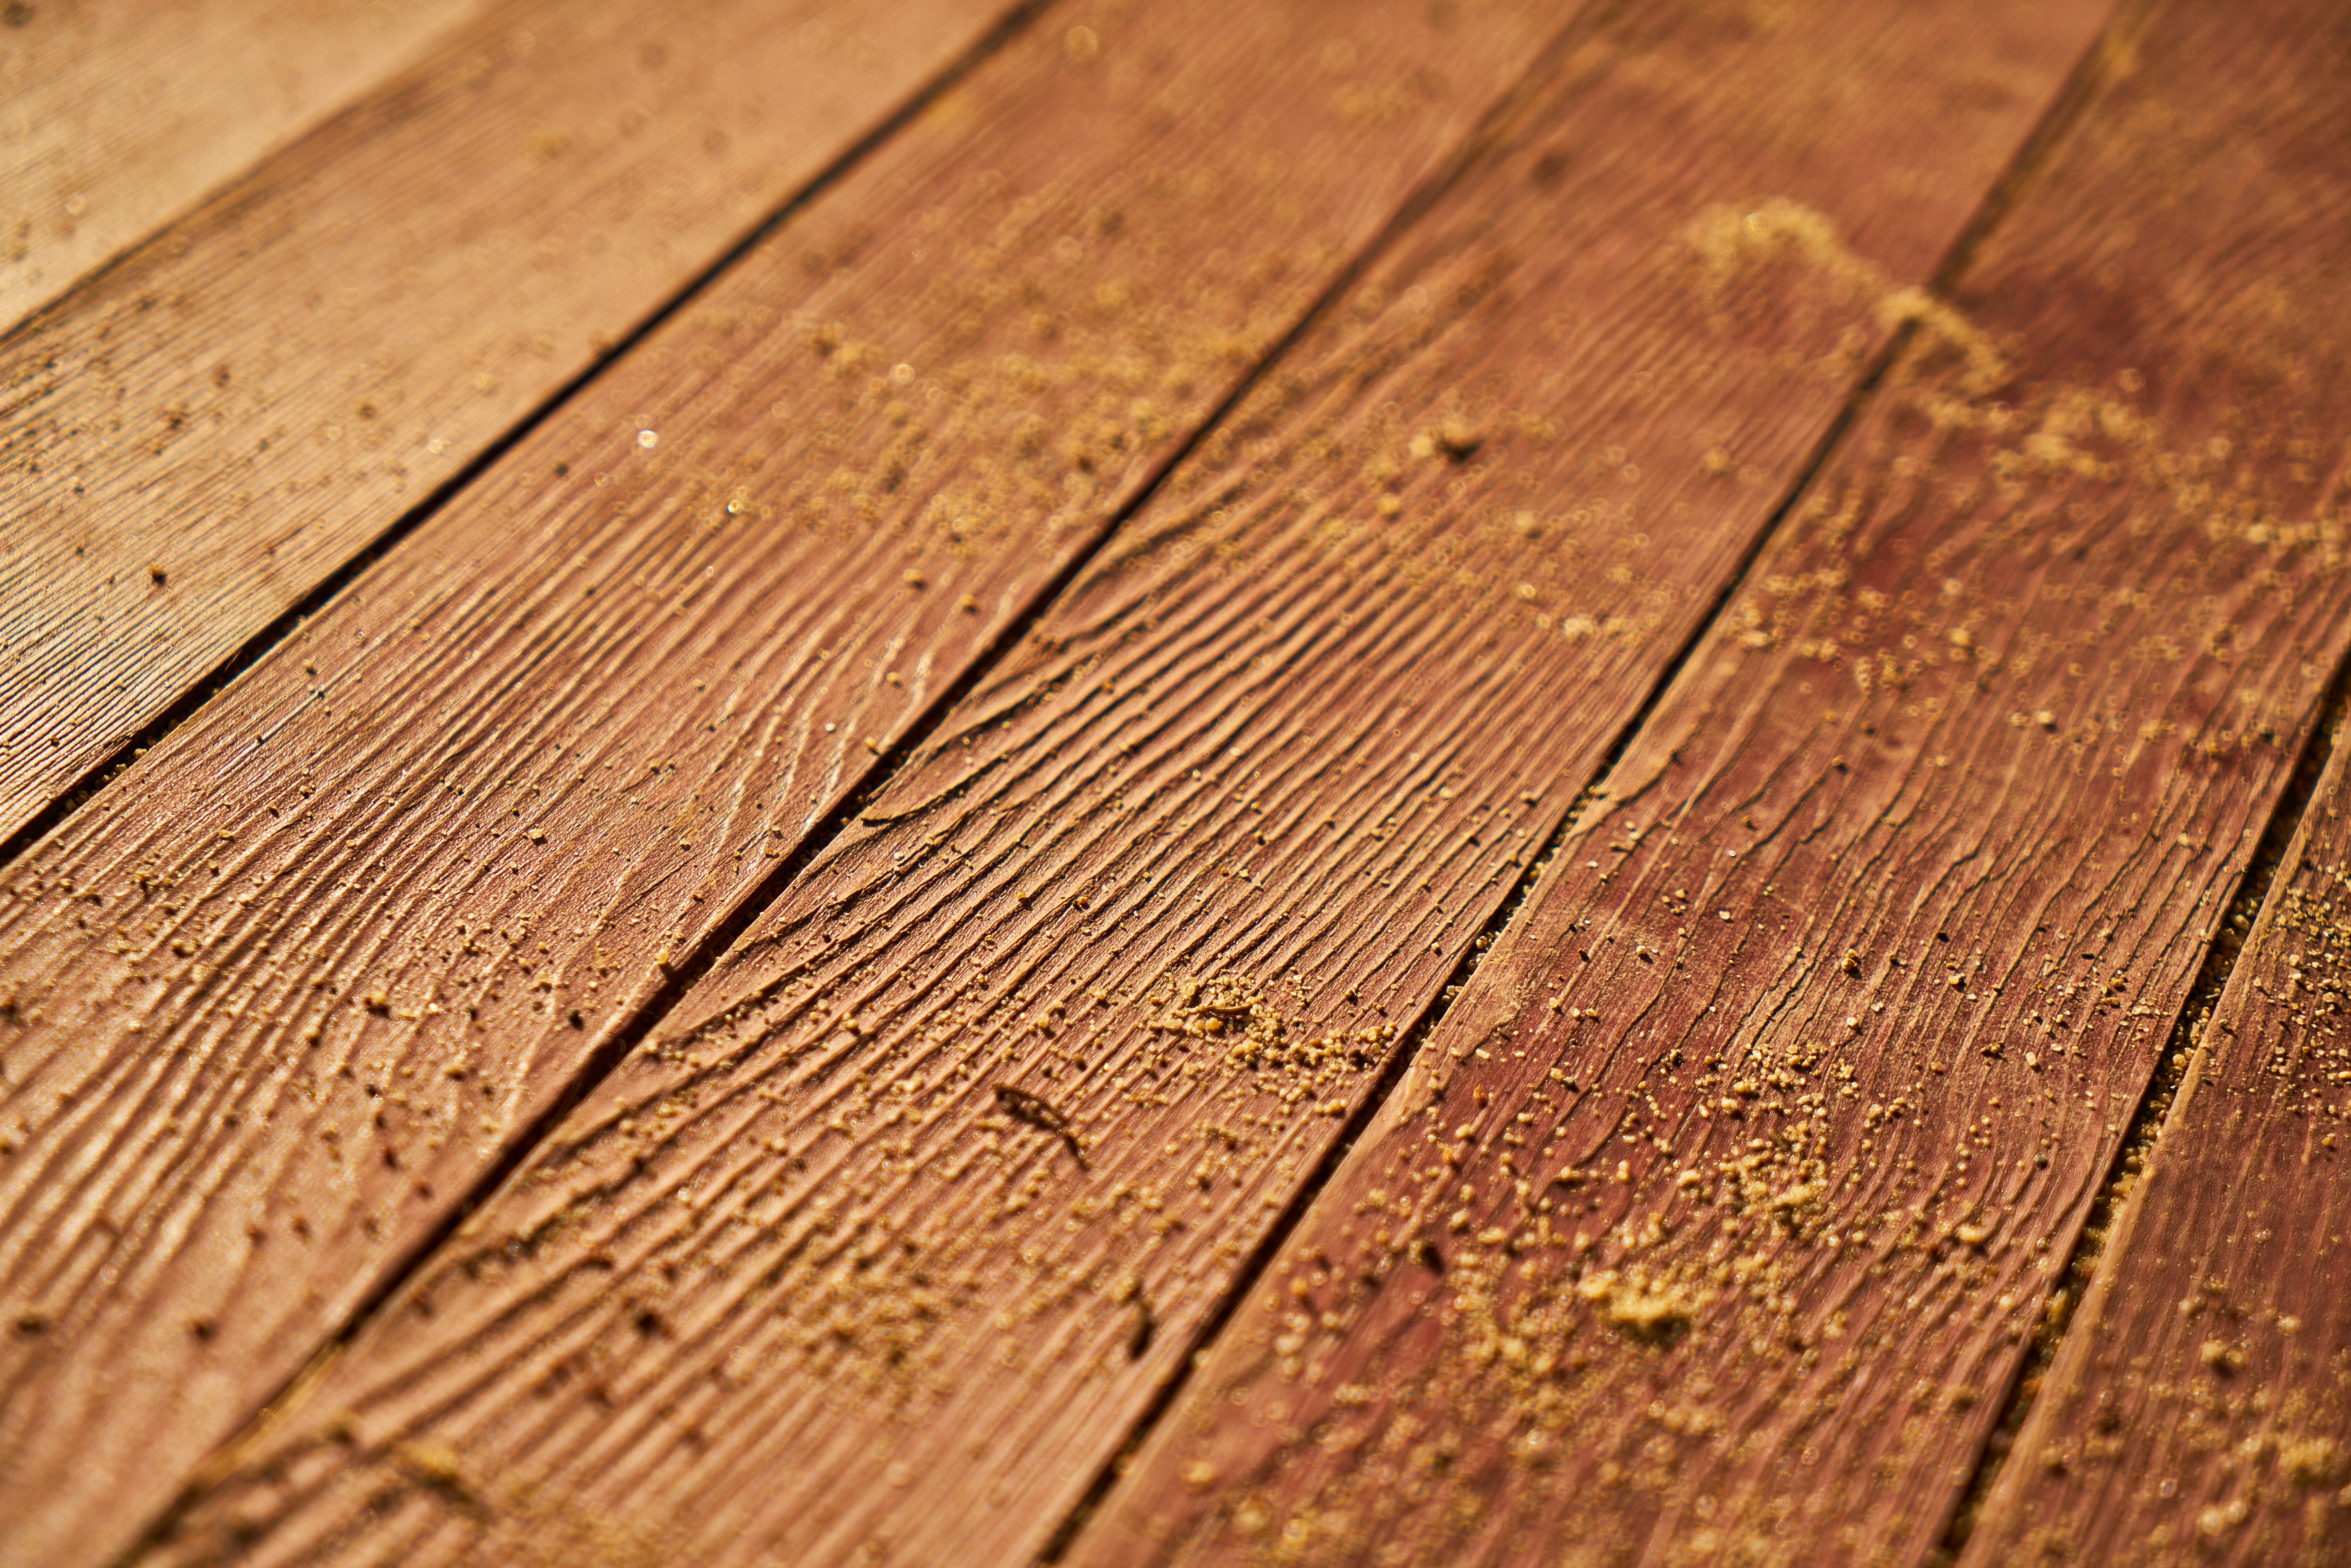
wood, texture, plank, floor, old, pattern, macro, brown, soil, closeup, lumber, background, hardwood, parquet, timber, detail, flooring, wood flooring, laminate flooring, wood stain, wood fibre boards